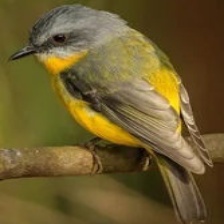
Species: EASTERN YELLOW ROBIN
Scientific name: EOPSALTRIA AUSTRALIS
ImageNet parent category: robin